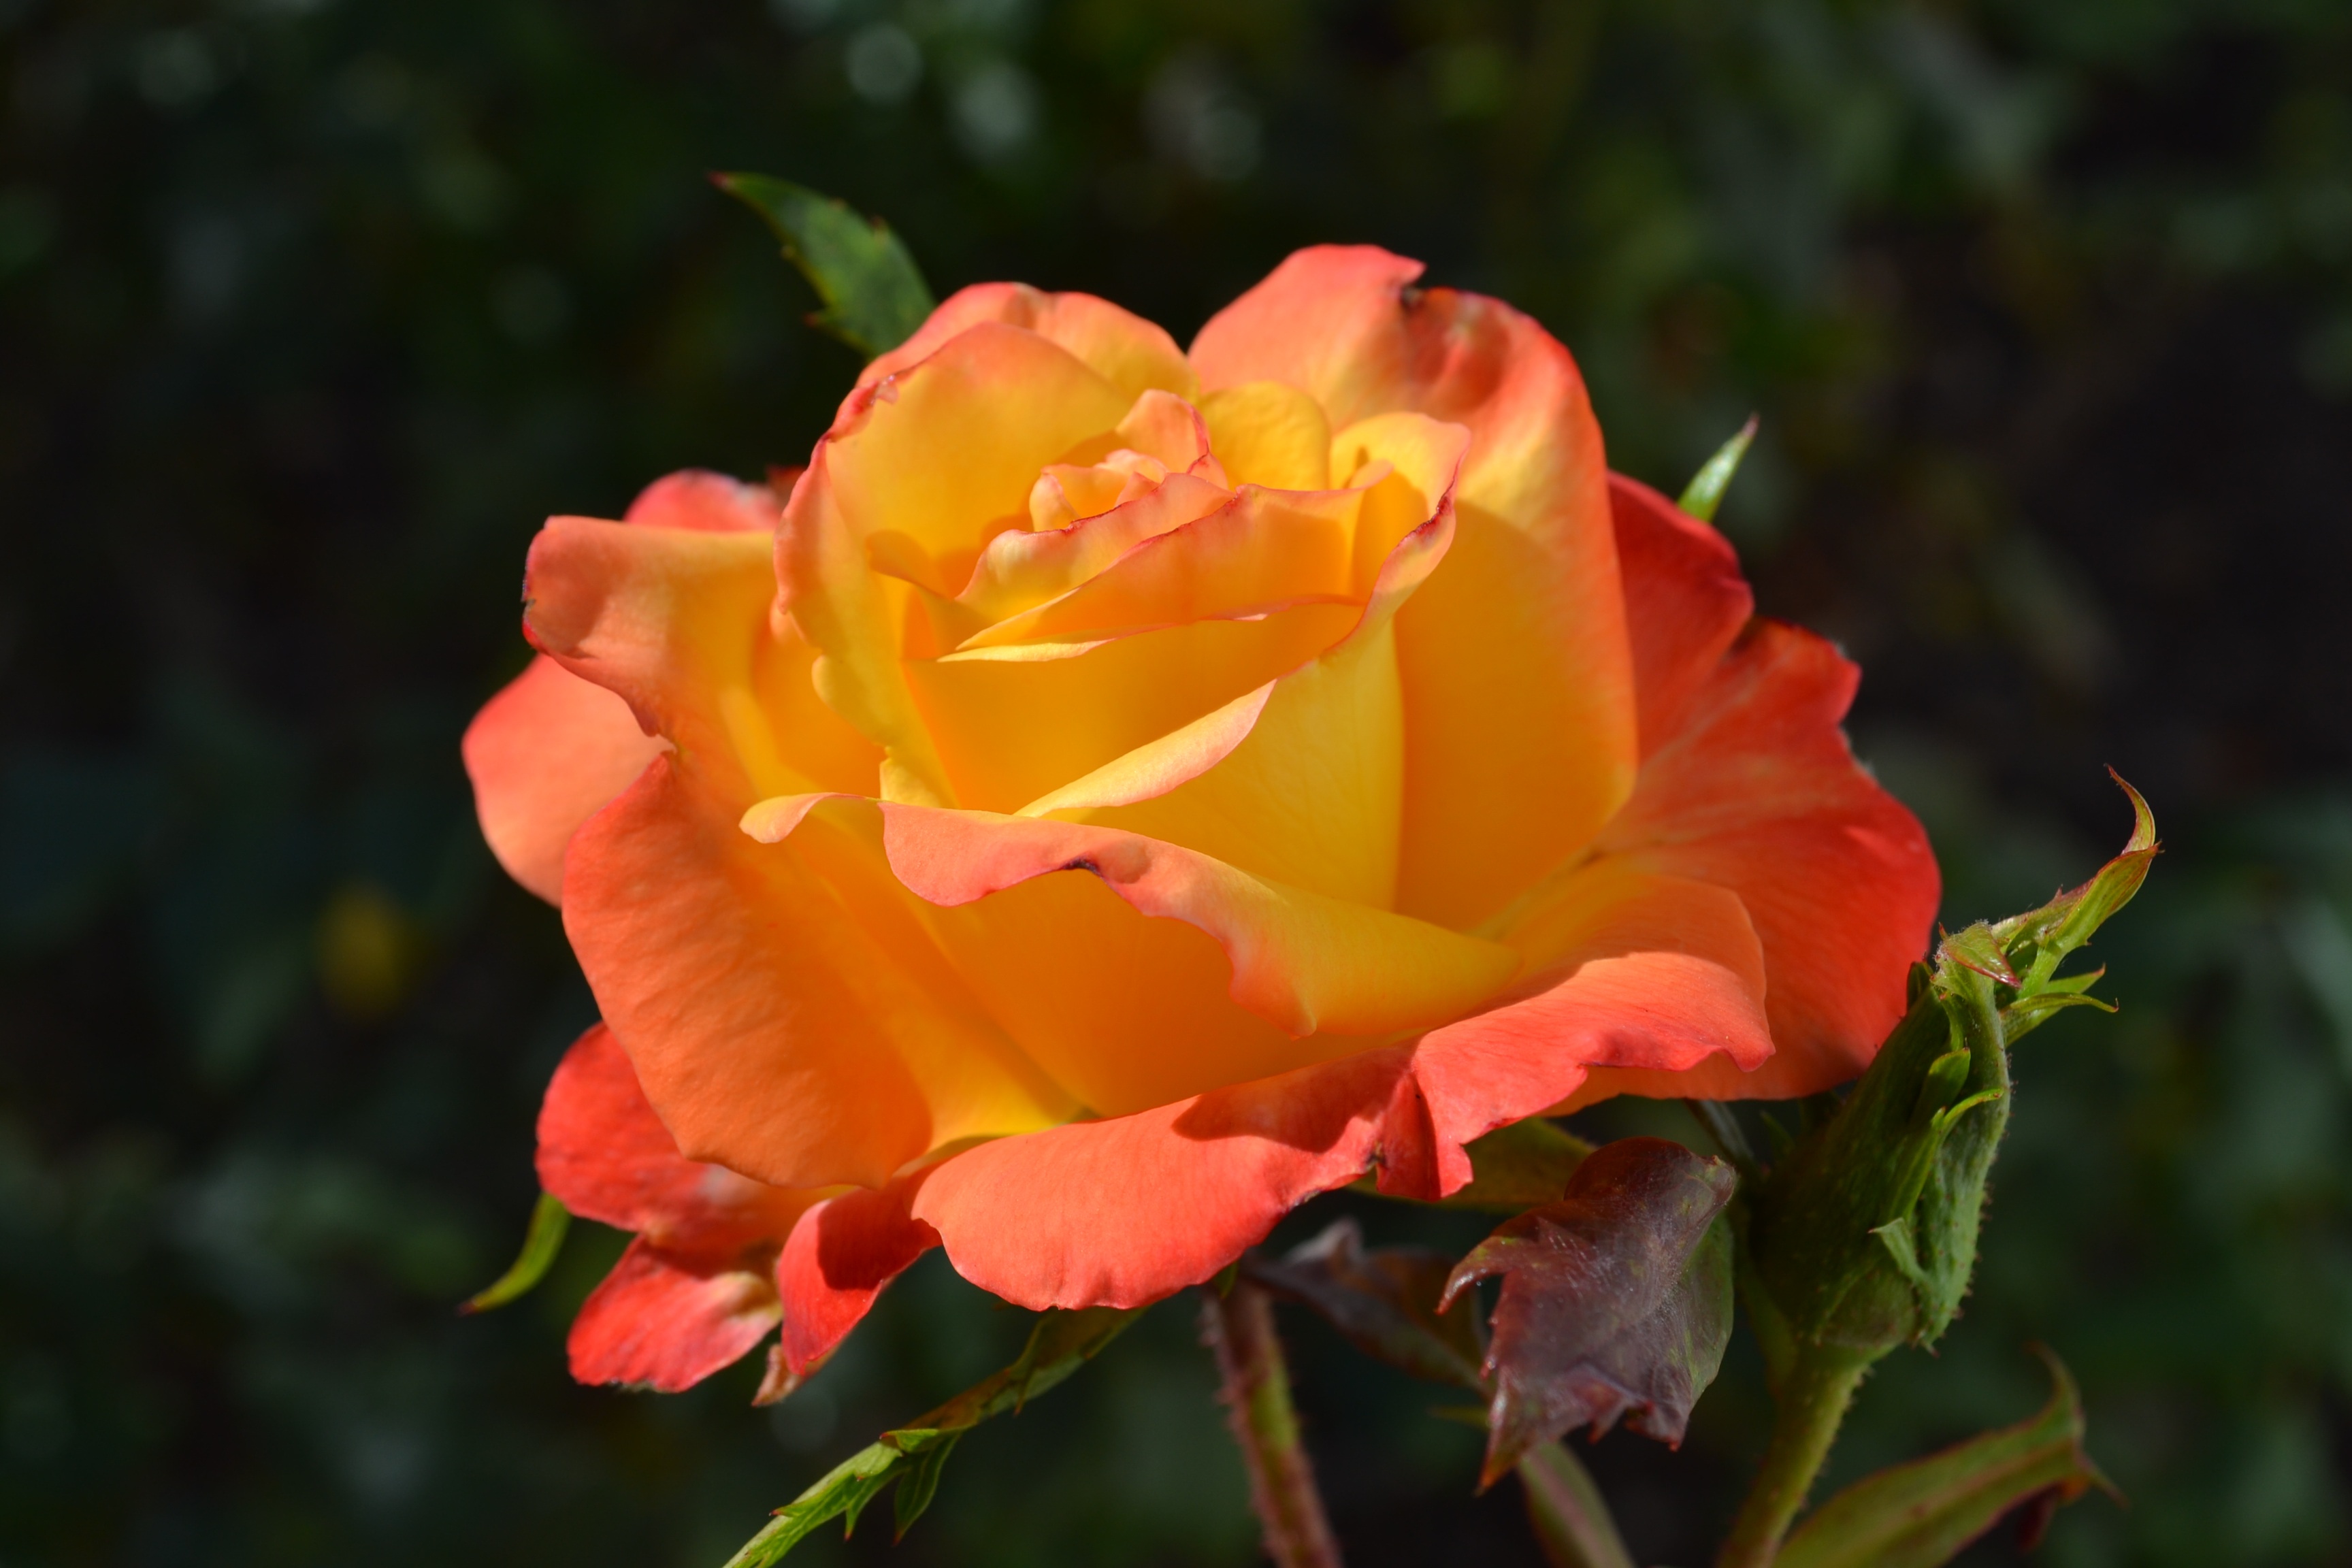
nature, blossom, plant, flower, petal, bloom, rose, orange, yellow, flora, floribunda, macro photography, flowering plant, garden roses, rose family, land plant, rose order, austrian briar